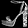
Label: Sandal